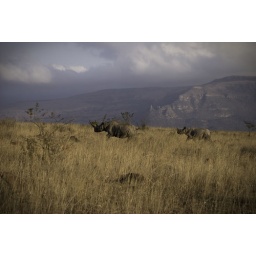
endangered black rhino, cow and calf, in the itala game reserve KZN South Africa